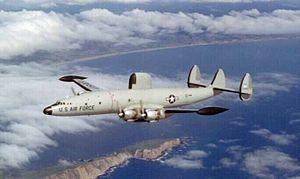
Le Lockheed EC-121 Warning Star est un avion de surveillance radar utilisé par l'United States Air Force et l'US Navy entre 1954 et 1978. Il s'agit de la version militaire du Lockheed Constellation et comporte deux grands radômes, un dôme vertical au-dessus et un autre horizontal sous le fuselage. Les EC-121 ont également été utilisés pour la collecte de renseignements. Les versions de l'US Navy initialement acquises avaient pour désignation WV-1, WV-2, et WV-3.